Alnitak

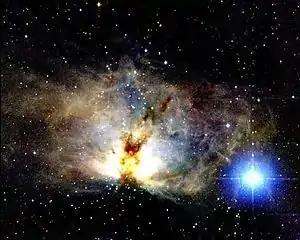
Alnitak (lower right) and the Flame Nebula at infrared wavelengths

Alnitak has been known since antiquity and, as a component of Orion's Belt, has been of widespread cultural significance. It was reported to be a double star by amateur German astronomer George K. Kunowsky in 1819. Much more recently, in 1998, the bright primary was found by a team from the Lowell Observatory to have a close companion; this had been suspected from observations made with the Narrabri Stellar Intensity Interferometer in the 1970s.